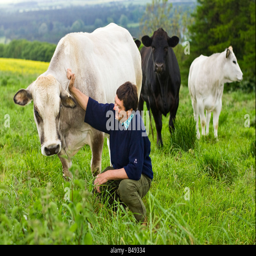
person patting one of his cows